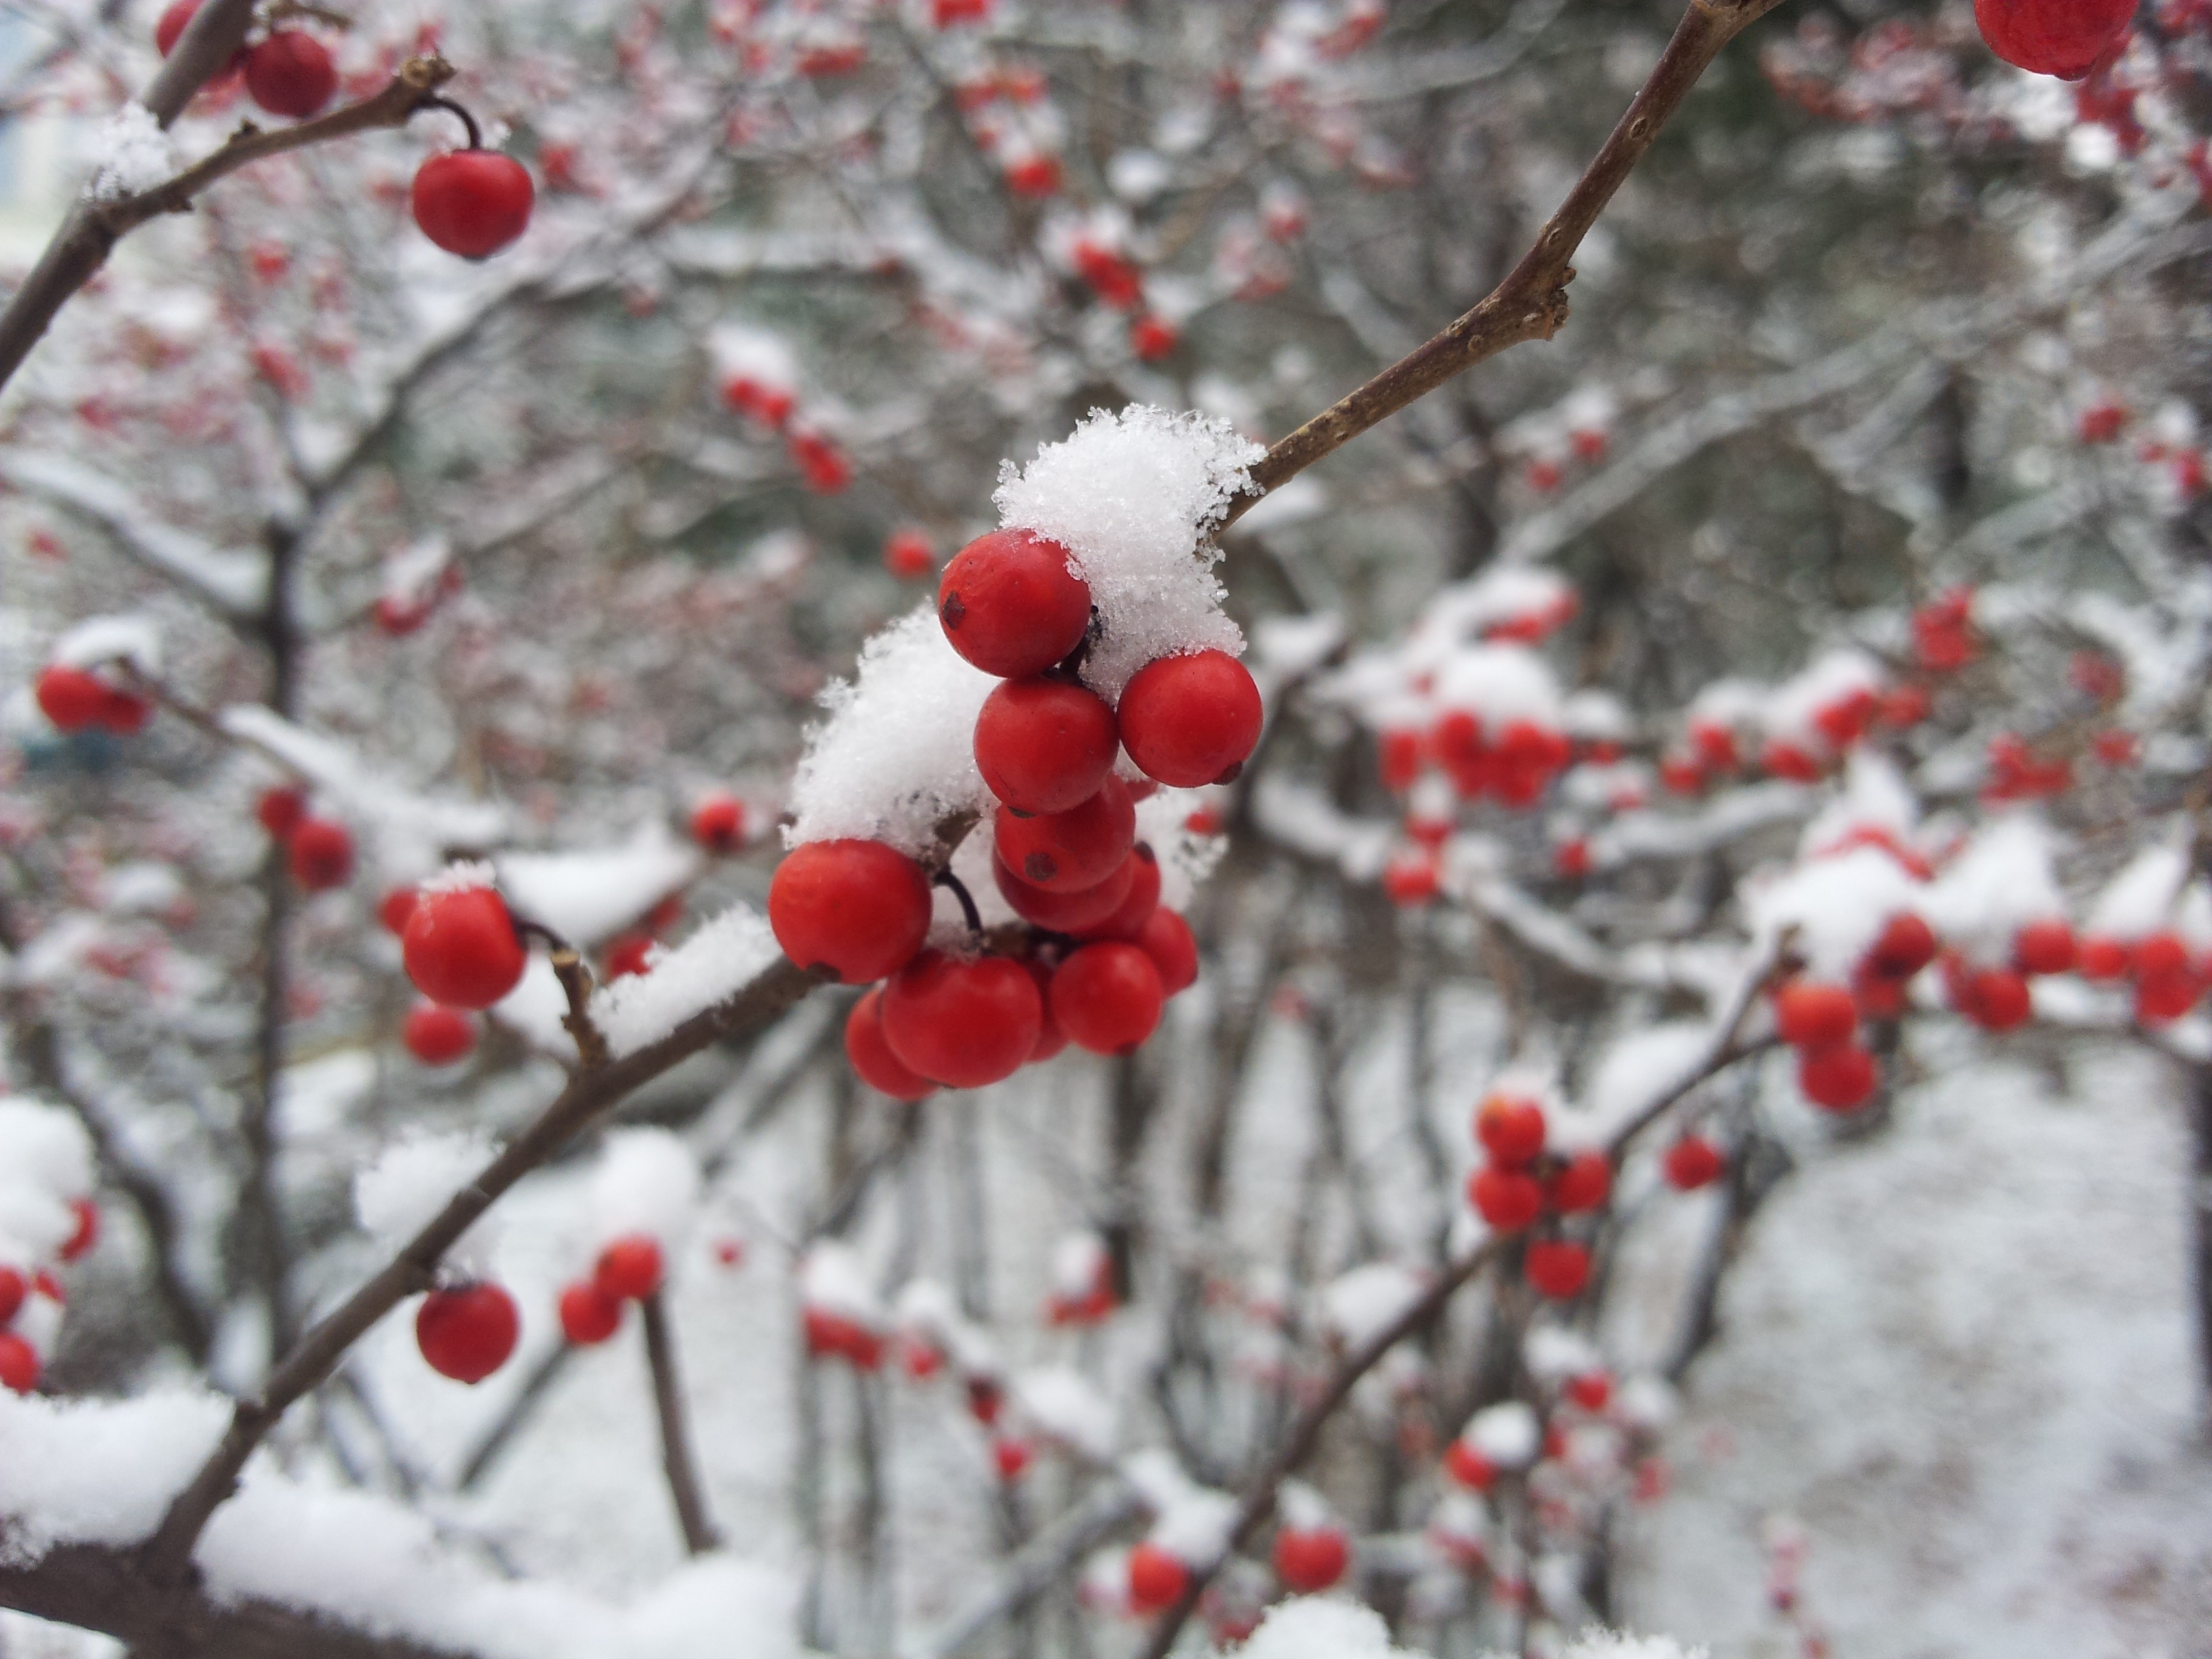
tree, nature, branch, blossom, snow, winter, plant, leaf, flower, frost, food, spring, red, produce, weather, season, twig, shrub, rowan, freezing, woody plant, land plant